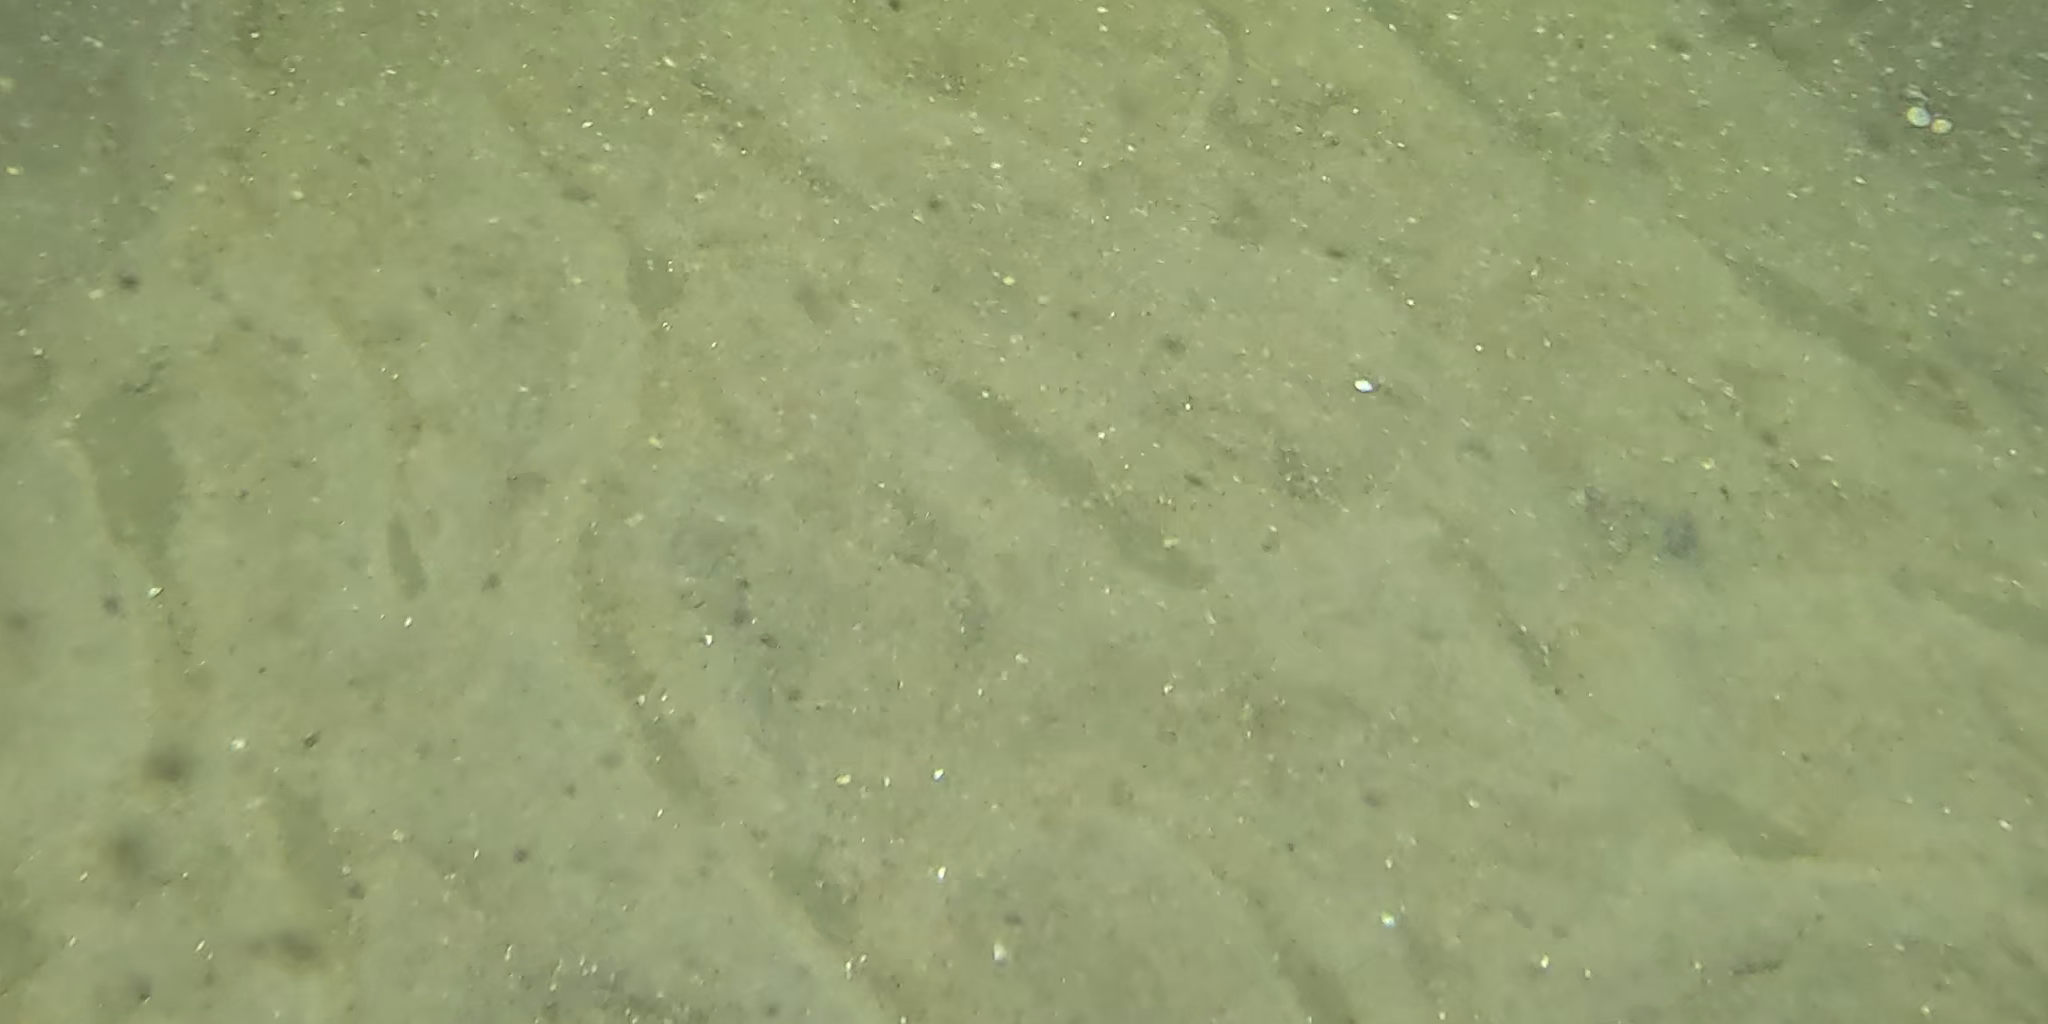
Seabed habitat: sand